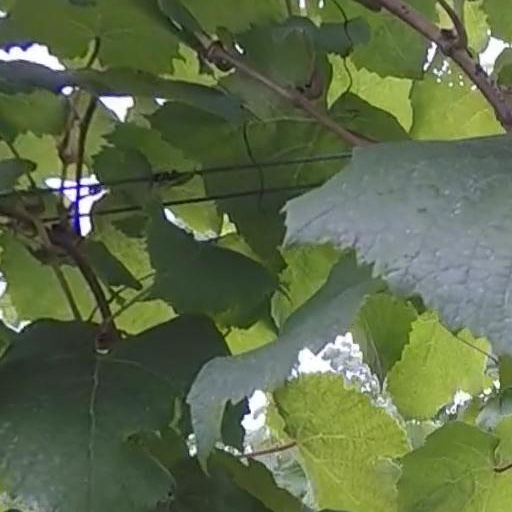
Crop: grape